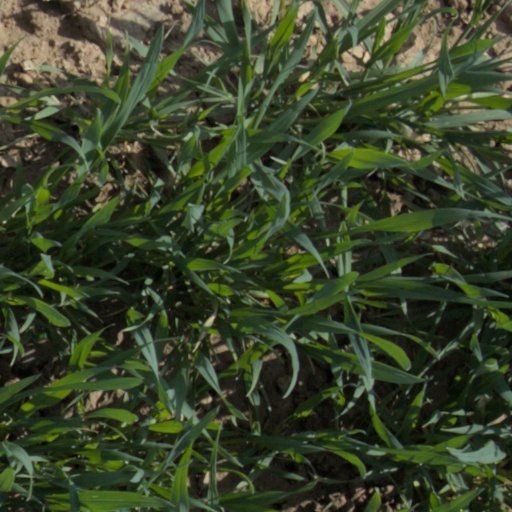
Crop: wheat